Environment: real
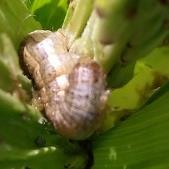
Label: fall_armyworm